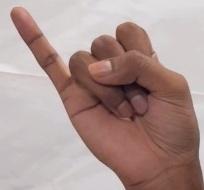
ASL sign: J